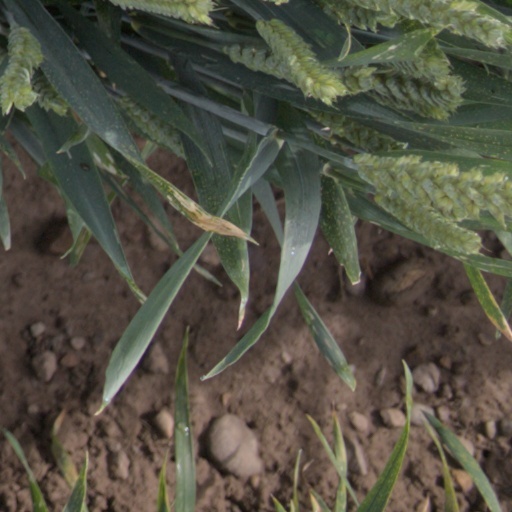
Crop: wheat